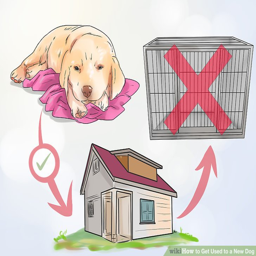
image titled get used to a new dog step